Élisabeth Vigée Le Brun

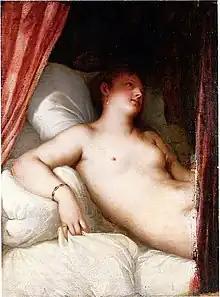
"Danaë", after Titian

Vigée Le Brun's later "Marie Antoinette and her Children" (1787) was an attempt to improve the Queen's image by making her more relatable to the public, in the hopes of countering the bad press and negative judgments that Marie Antoinette had recently received. The portrait shows the Queen at home in the Palace of Versailles, engaged in her official function as the mother of the King's children, but also suggests Marie Antoinette's uneasy identity as a foreign-born queen whose maternal role was her only true function under Salic law. The child, Louis Joseph, on the right is pointing to an empty cradle, which signified the Queen's recent loss of a child, further emphasizing Marie Antoinette's role as a mother. Vigée Le Brun was initially afraid of displaying this portrait due to the Queen's unpopularity and fear of another negative reaction to it, to such a degree that she locked herself in at home and prayed incessantly for its success. However, she was soon greatly pleased at the positive reception for this group portrait, which was presented to the King by M. de Angevilliers, Louis XVI's minister of arts. Vigée Le Brun herself was also presented to the King, who praised the painting and told her "I know nothing about painting, but I grow to love it through you". The portrait was hung in the halls of Versailles, so that Marie Antoinette passed it on her way to mass, but it was taken down after the Dauphin's death in 1789.